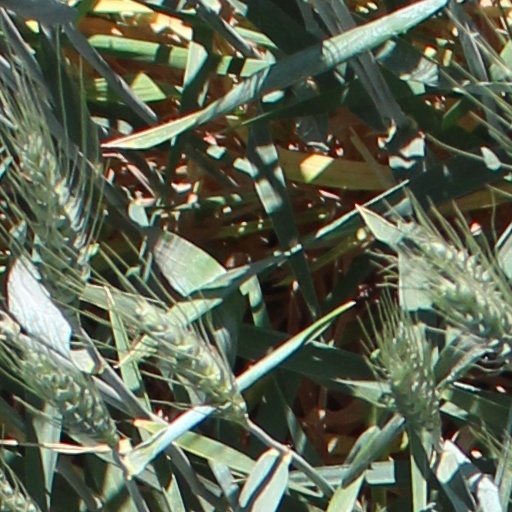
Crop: wheat